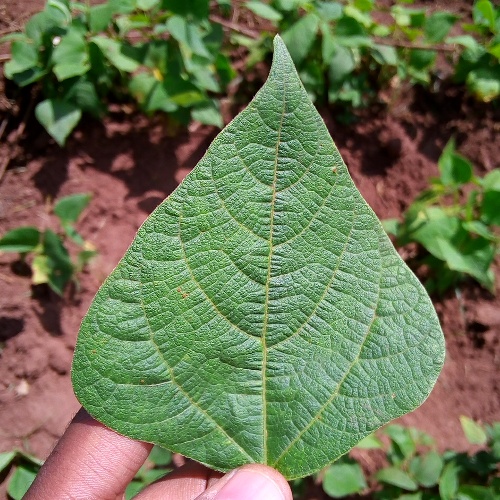
Leaf condition: healthy